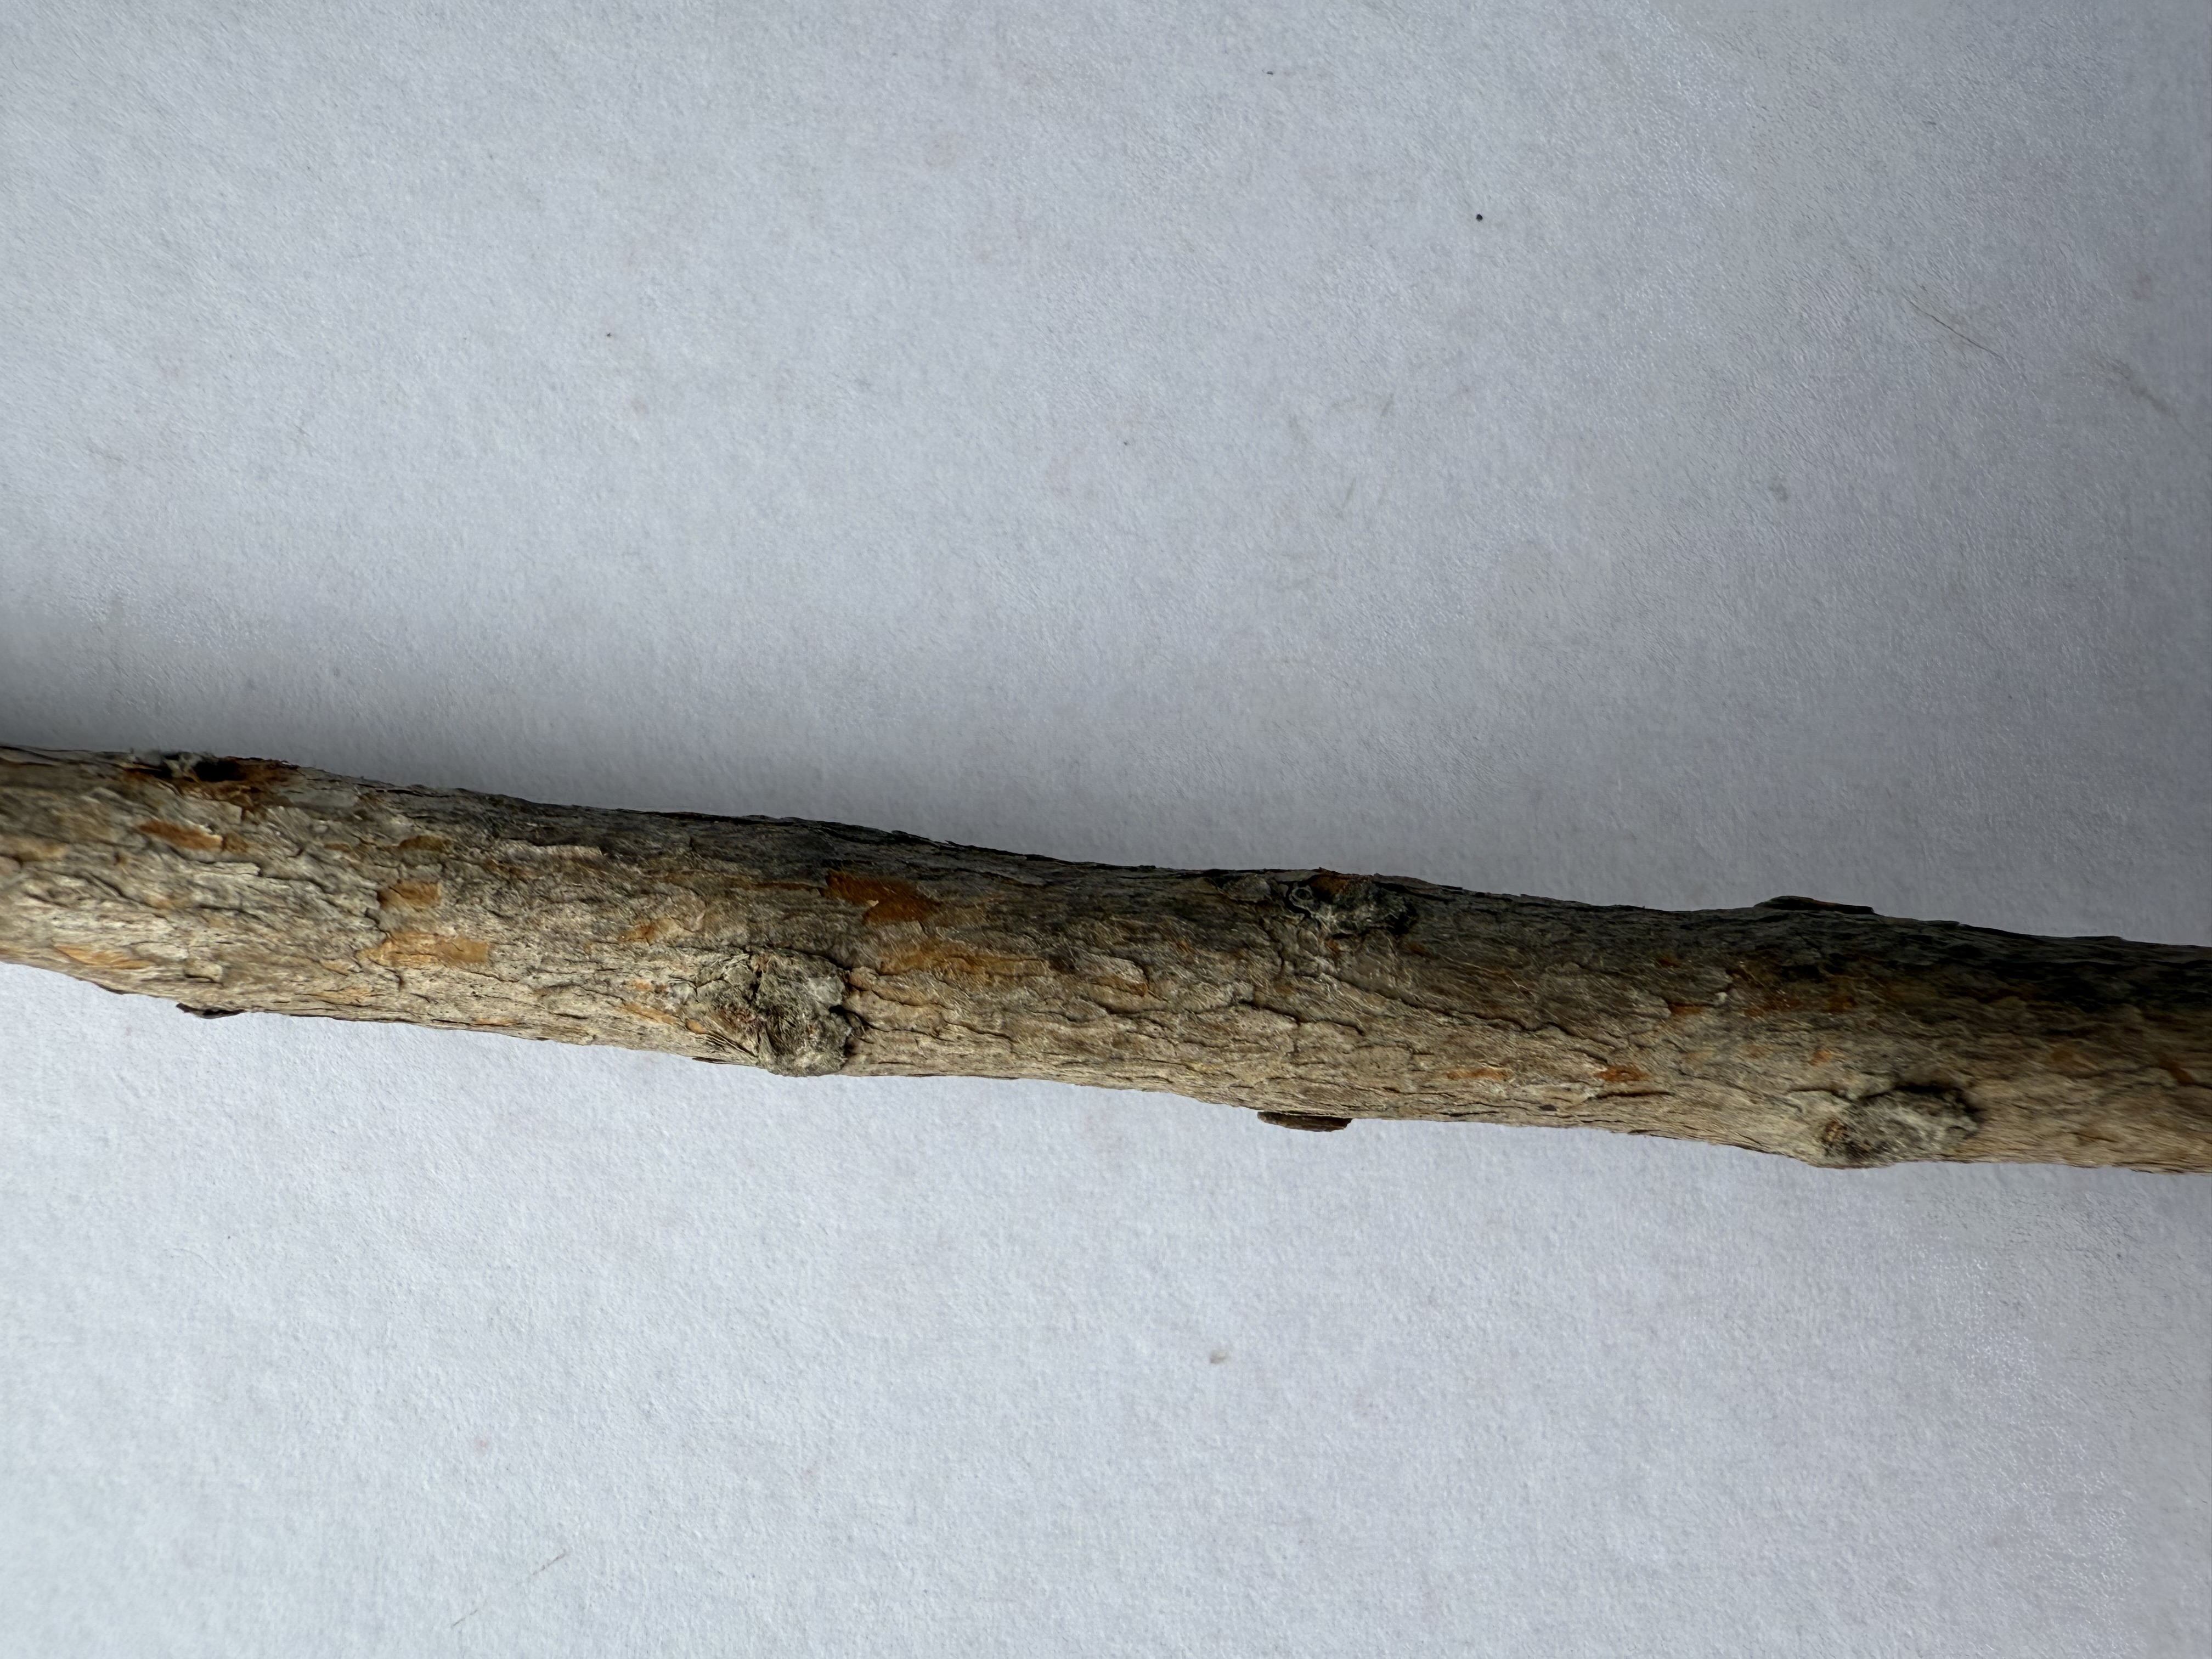
Variety: Feijoa